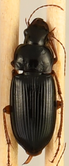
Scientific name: Harpalus paratus
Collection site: North Sterling NEON (STER), plot STER_033